Federal Medical Center, Rochester

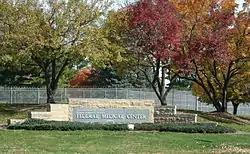

The Federal Medical Center, Rochester (FMC Rochester) is a United States federal prison in Minnesota for male inmates requiring specialized or long-term medical or mental health care. It is designated as an administrative facility, which means it holds inmates of all security classifications. It is operated by the Federal Bureau of Prisons, a division of the United States Department of Justice.